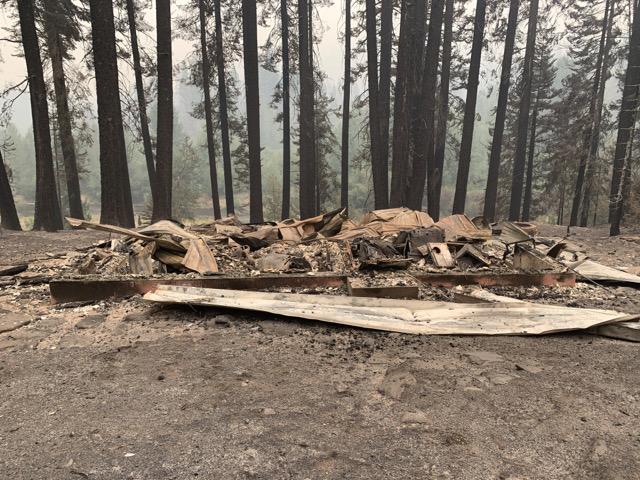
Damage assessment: destroyed